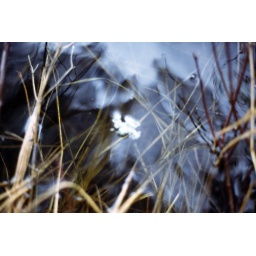
Sebago -08- grass in water